Bonneville station

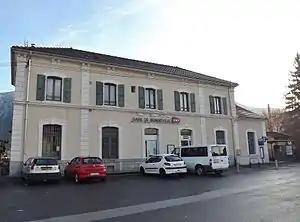
The station building in 2013

Bonneville station is a railway station in the commune of Bonneville, in the French department of Haute-Savoie. It is located on the standard gauge La Roche-sur-Foron–Saint-Gervais-les-Bains-Le Fayet line of the SNCF.